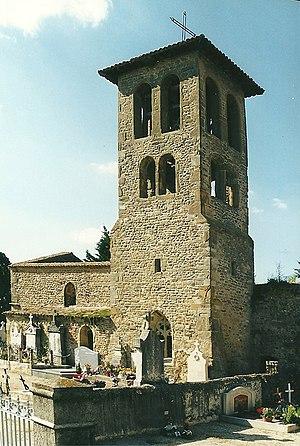
Clocher de l'ancienne église entourée du cimetière
Ville-sous-Anjou est une commune française située dans le département de l'Isère, en région Auvergne-Rhône-Alpes.